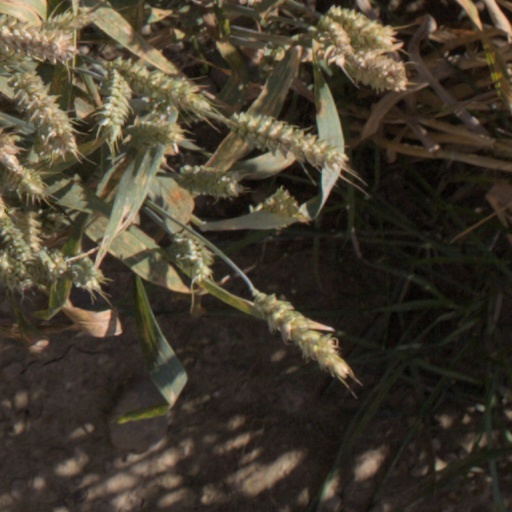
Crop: wheat